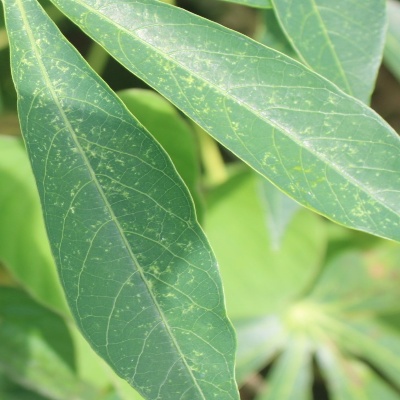
Crop: Cassava
Condition: green mite